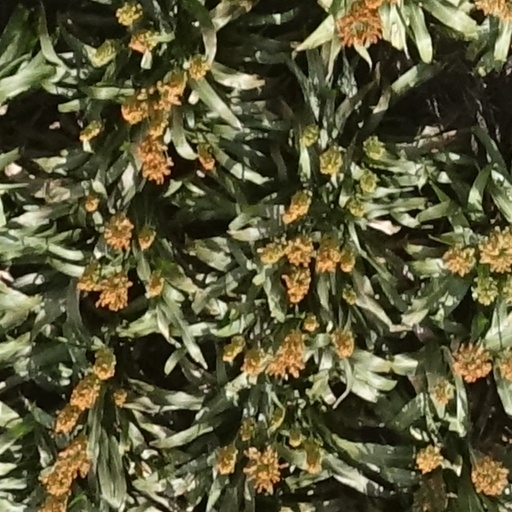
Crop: sorghum